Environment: real
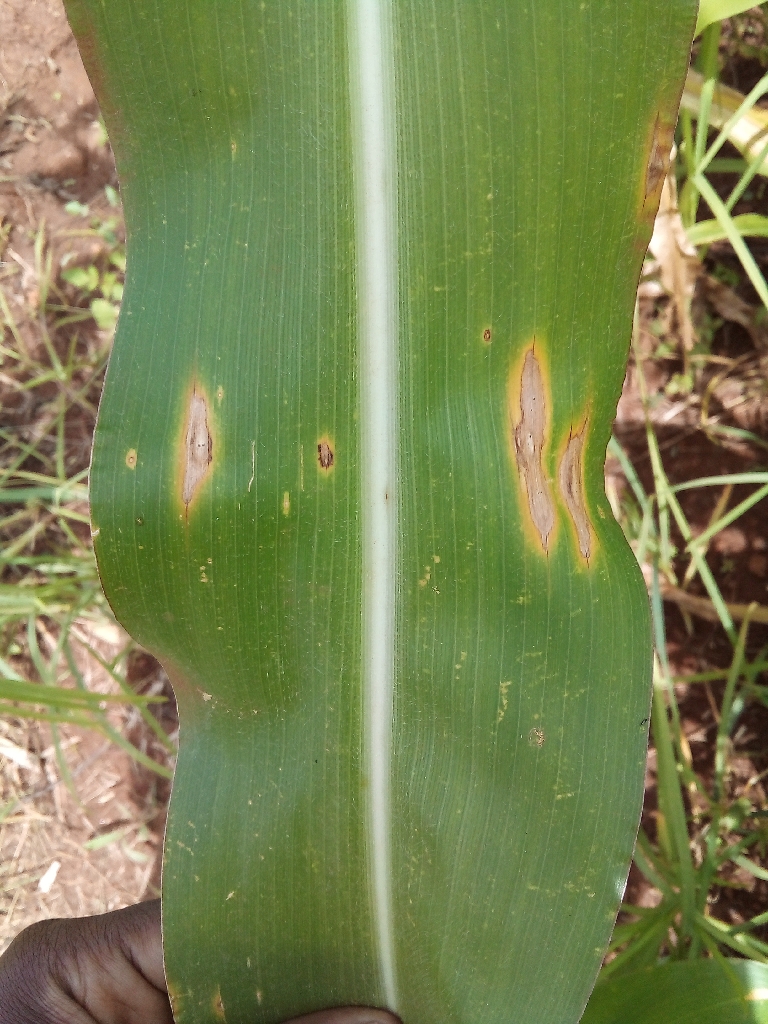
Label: northern_corn_leaf_blight